Spiral Q Puppet Theater

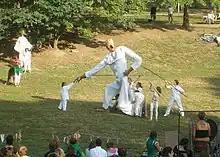
"The Sleeping Giant" from Spiral Q's 2007 "Peoplehood" Pageant

Initially, Spiral Q was a shadow puppet theater that staged performances throughout the community. Local activist groups came to Hart to make puppets, props and effigies for demonstrations and educational campaigns. Spiral Q's identity springs from this early work in Philadelphia's HIV/AIDS activist and queer communities, particularly with AIDS Coalition To Unleash Power (ACT UP). In 1997 and 1998, Hart organized the week-long "Full-On Puppet Festival" in Philadelphia, showcasing puppeteers from around the country. Spiral Q also organized an annual Day of the Dead parade on South Street up through 1999. Both the festival and the parade were set aside so that the organization could focus on community activism.